Miniature effect

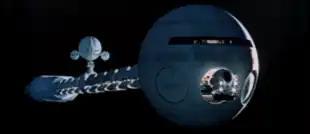
Miniature-based special effects shot from "": USSC "Discovery One" deploys an EVA Pod.

The use of miniatures in "" was a major development. In production for three years, the film was a significant advancement in creating convincing models.